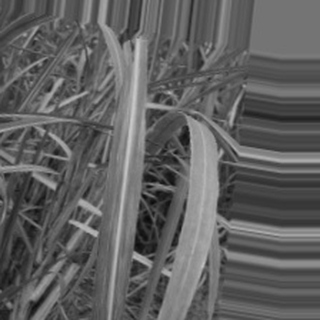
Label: sugarcane_bacterial_blight